Unleavened bread

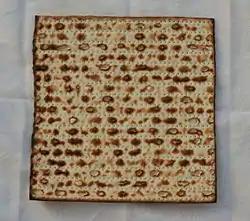
Jewish matza eaten on Passover

Unleavened bread is any of a wide variety of breads which are prepared without using raising agents such as yeast or sodium bicarbonate. The preparation of bread-like non-leavened cooked grain foods appeared in prehistoric times.